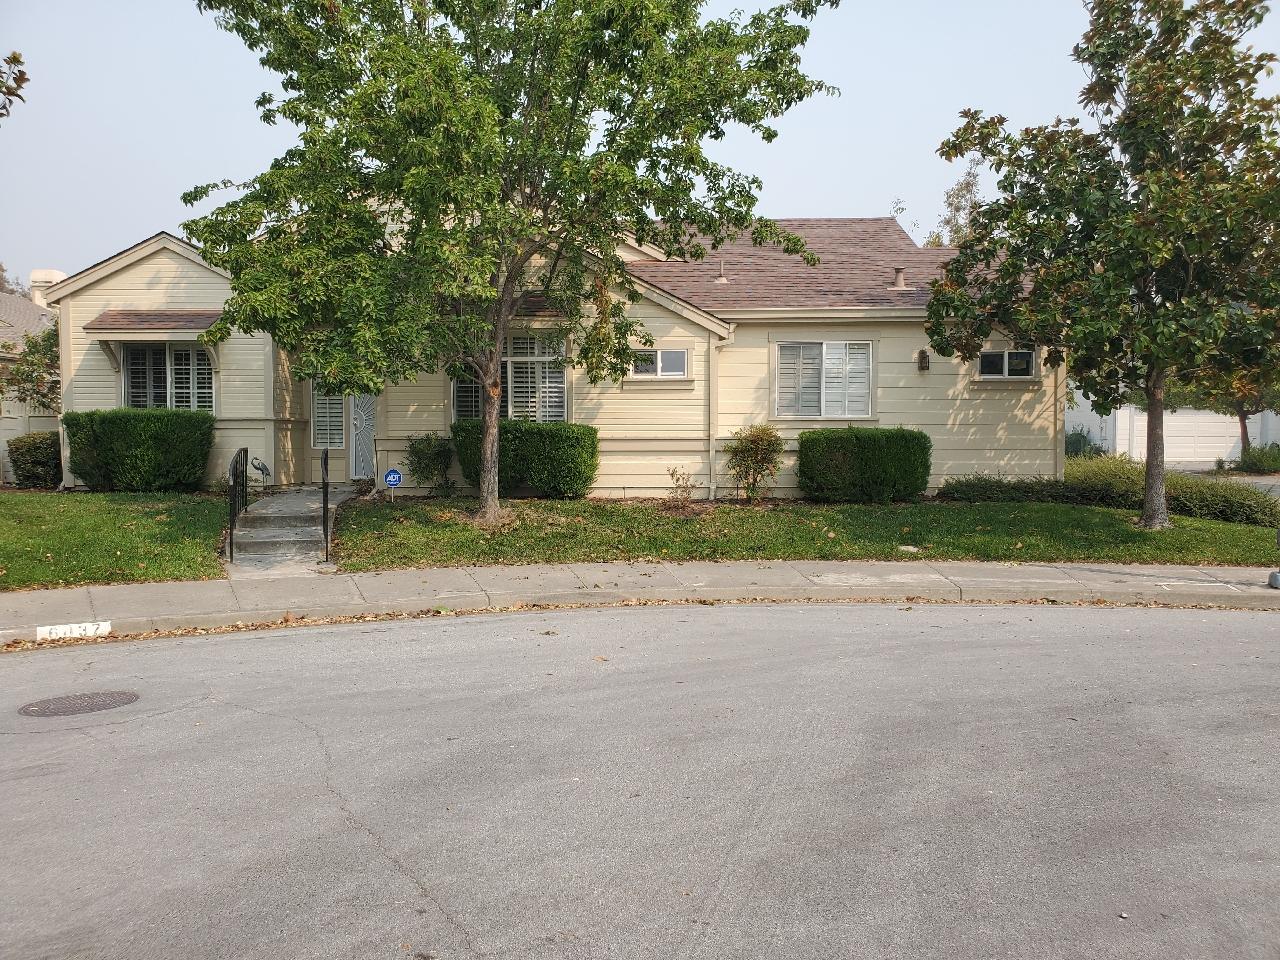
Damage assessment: no_damage